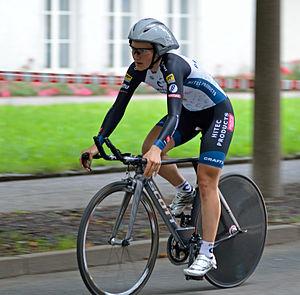
Elisa Longo Borghini, née le 10 décembre 1991 à Ornavasso, est une coureuse cycliste italienne, membre de l'équipe Trek-Segafredo. Son frère aîné, Paolo Longo Borghini, est également cycliste professionnel. Coureuse polyvalente, elle a remporté les classiques suivantes : Tour des Flandres 2015, Trofeo Alfredo Binda-Comune di Cittiglio 2013 et les Strade Bianche 2017. Elle affiche également de bonnes performances sur les courses à étapes avec la victoire lors sur la Route de France 2015 ou une deuxième place au Tour d'Italie 2017.
L'équipe cycliste Hitec Products est une équipe cycliste féminine norvégienne. Elle est créée en 2008, mais elle court sous licence UCI à partir de 2009. Elle est dirigée par Karl Lima. Emma Johansson y a couru de 2011 à 2012, Elisa Longo Borghini de 2013 à 2014. En 2015, Kirsten Wild et Tatiana Guderzo rejoignent l'équipe.